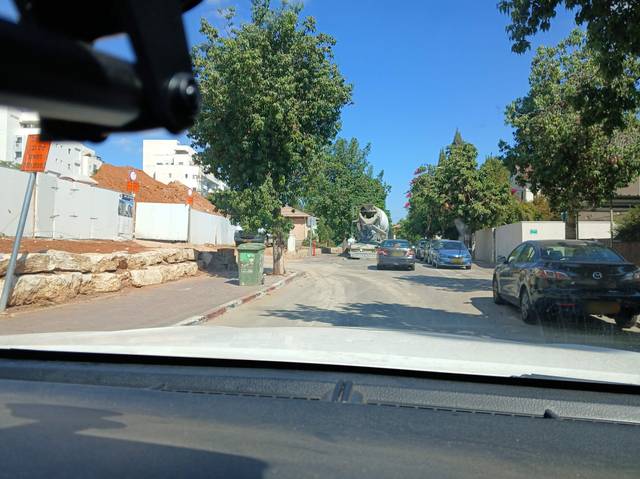
Region: Israel
Coordinates: 32.186, 34.868